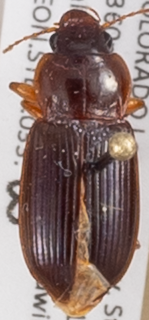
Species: Amara carinata
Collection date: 2014-06-24
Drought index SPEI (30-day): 0.71
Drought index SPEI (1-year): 0.54
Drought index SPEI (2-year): -1.01